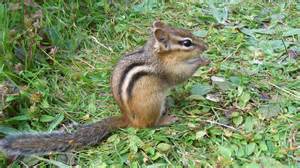
Label: scoiattolo